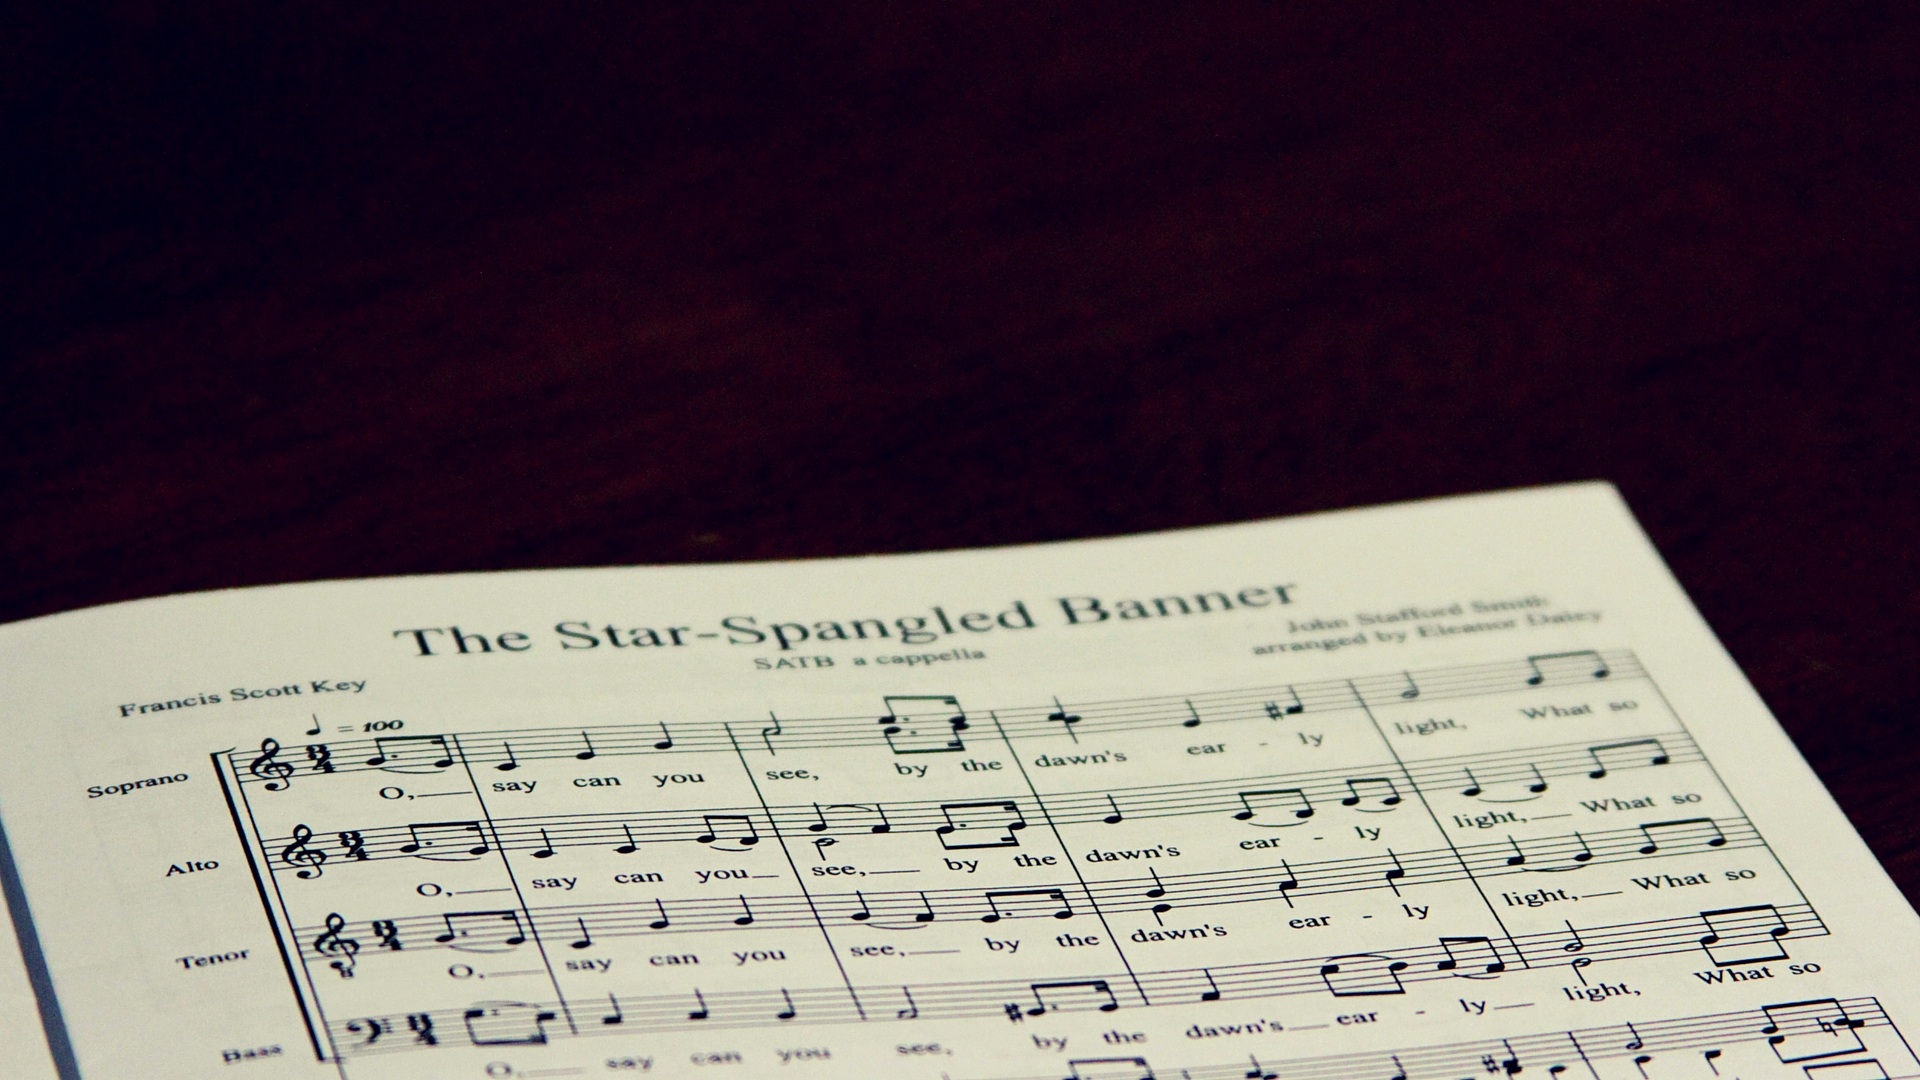
writing, hand, music, white, number, paper, note, sheet music, font, text, handwriting, song, shape